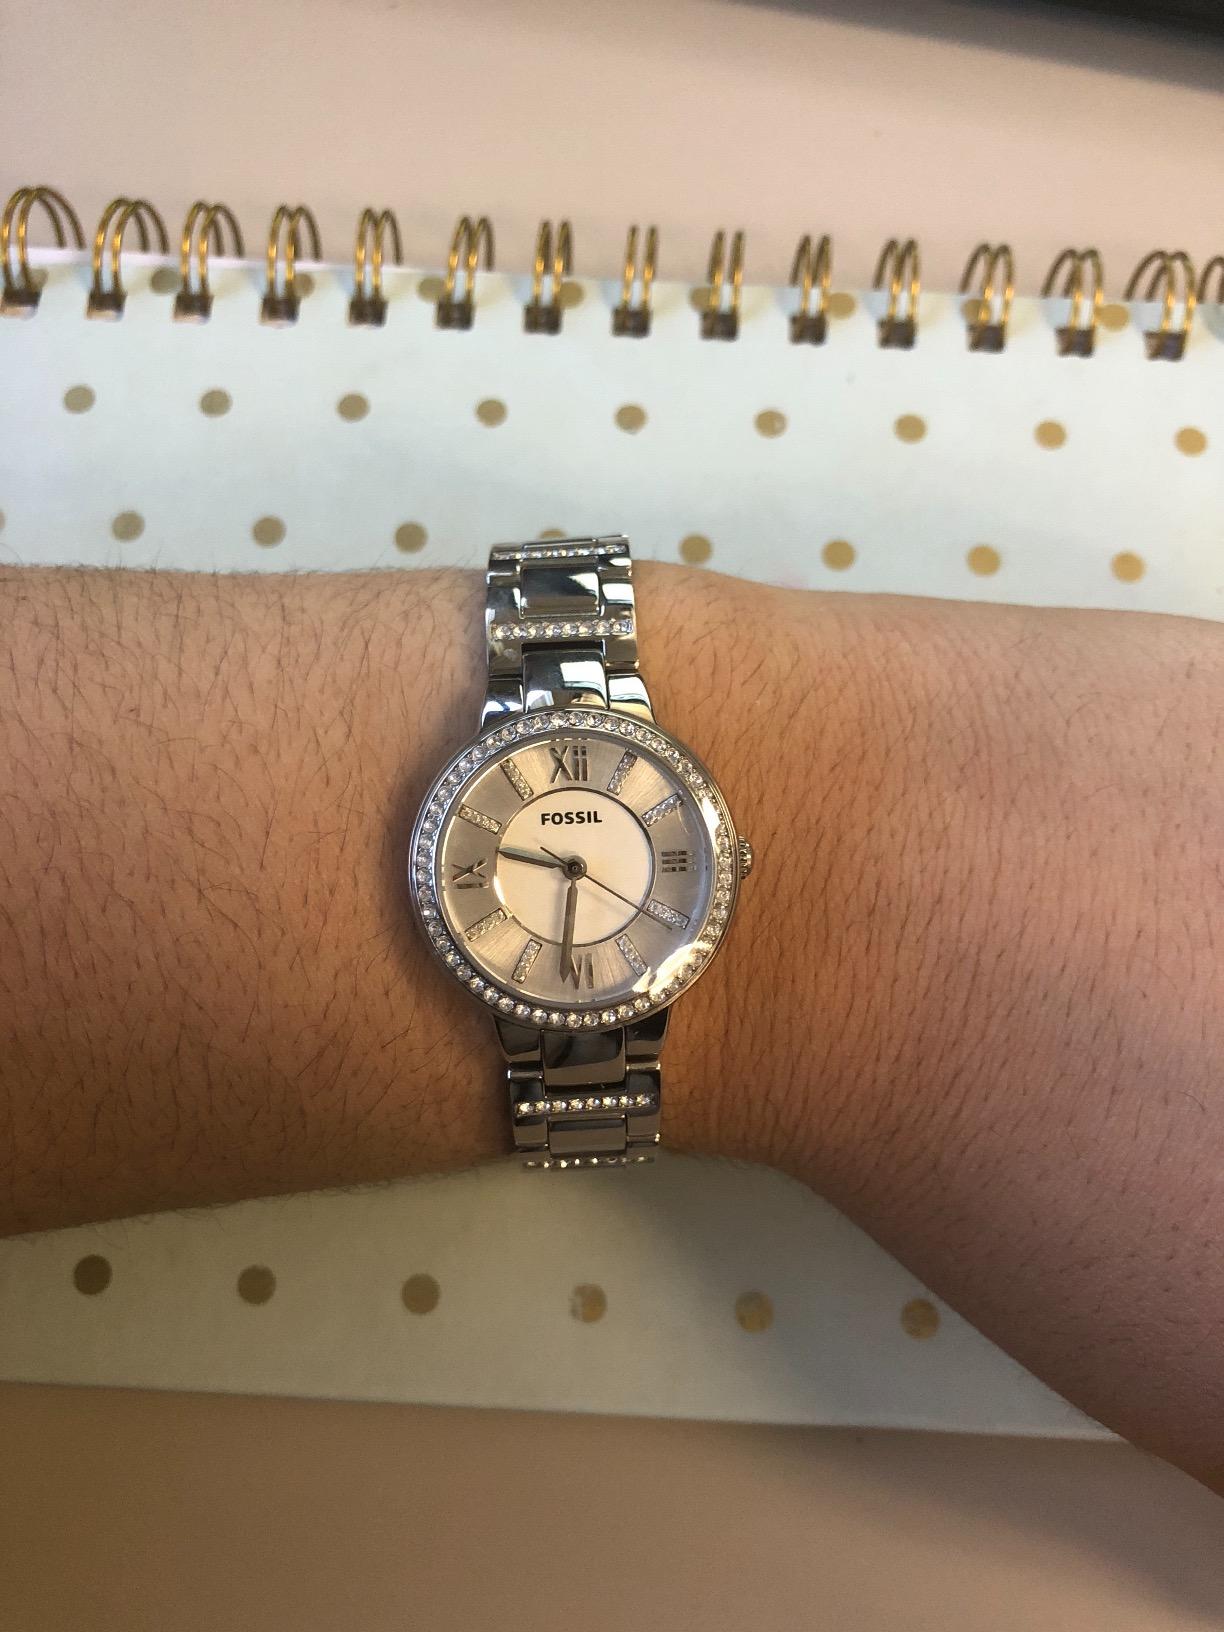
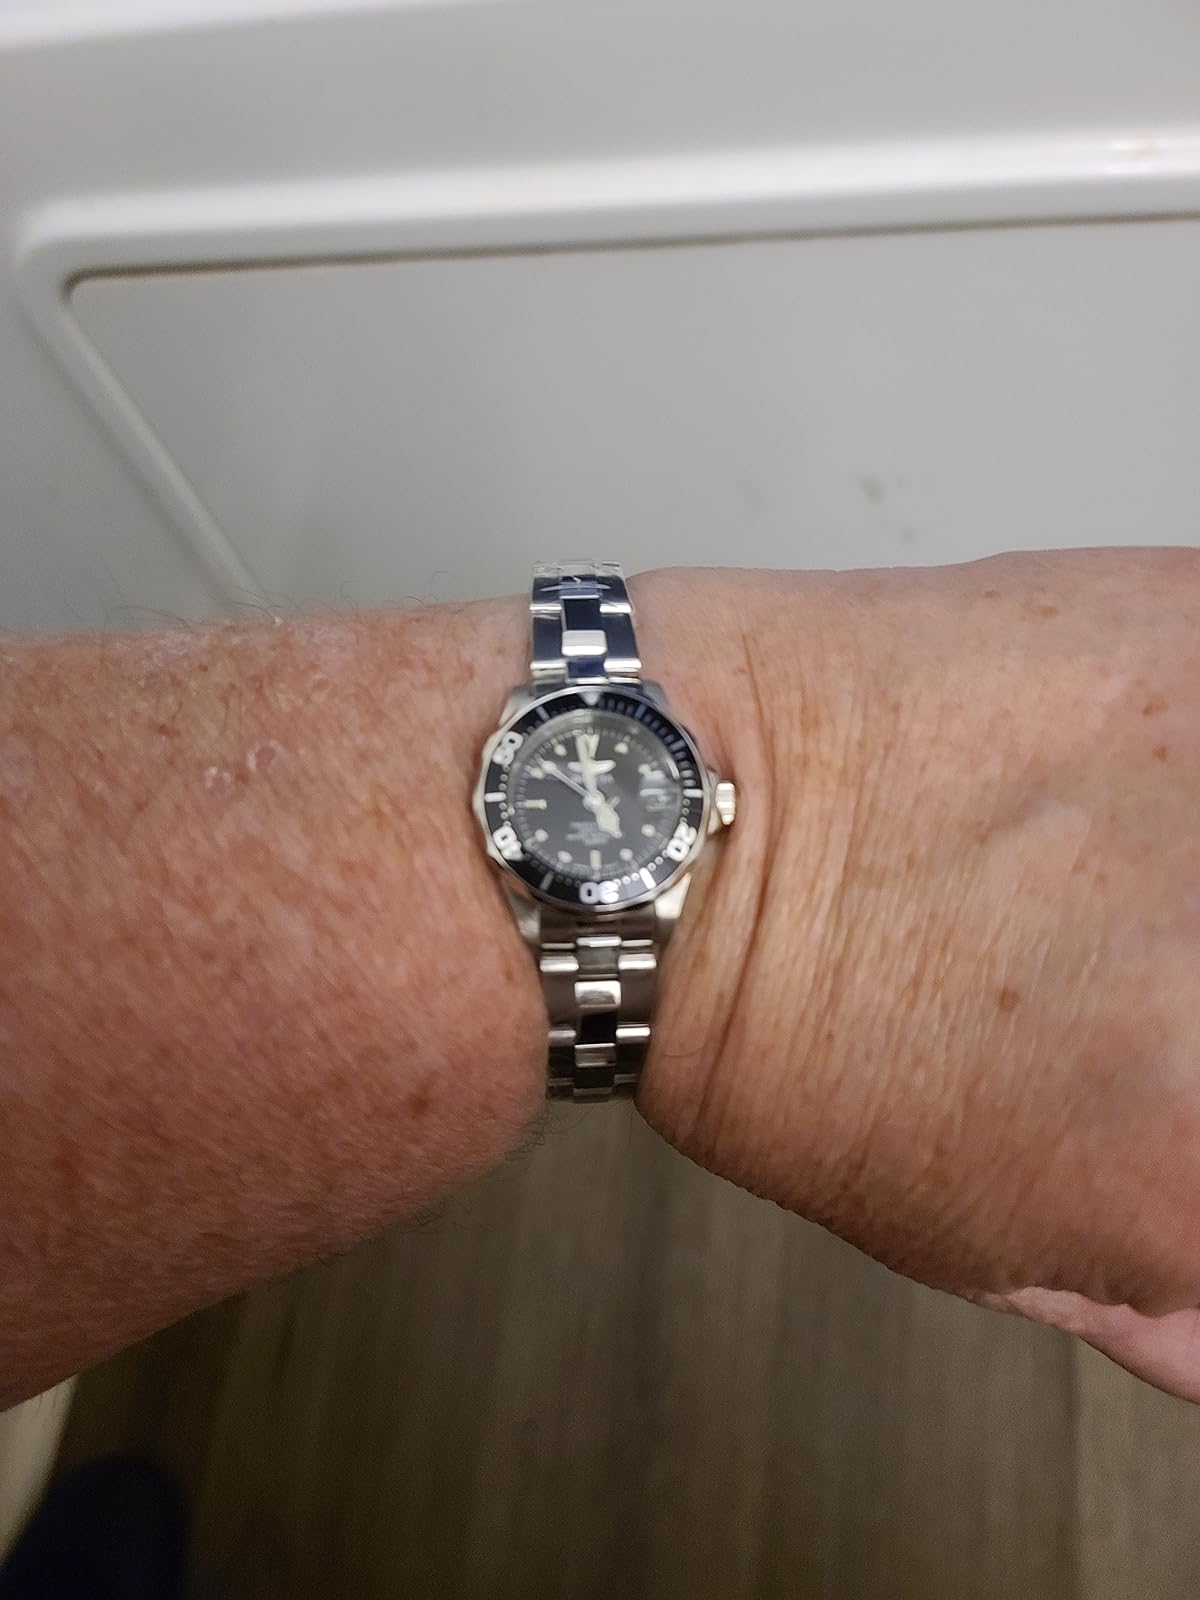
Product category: accessories_watch
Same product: no